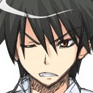
Portrait style: Anime Portrait